Cyrus Spink

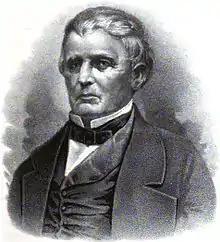

Cyrus Spink (March 24, 1793 – May 31, 1859) was an American politician who served as a U.S. Representative from Ohio for three months in 1859 prior to his death in office.